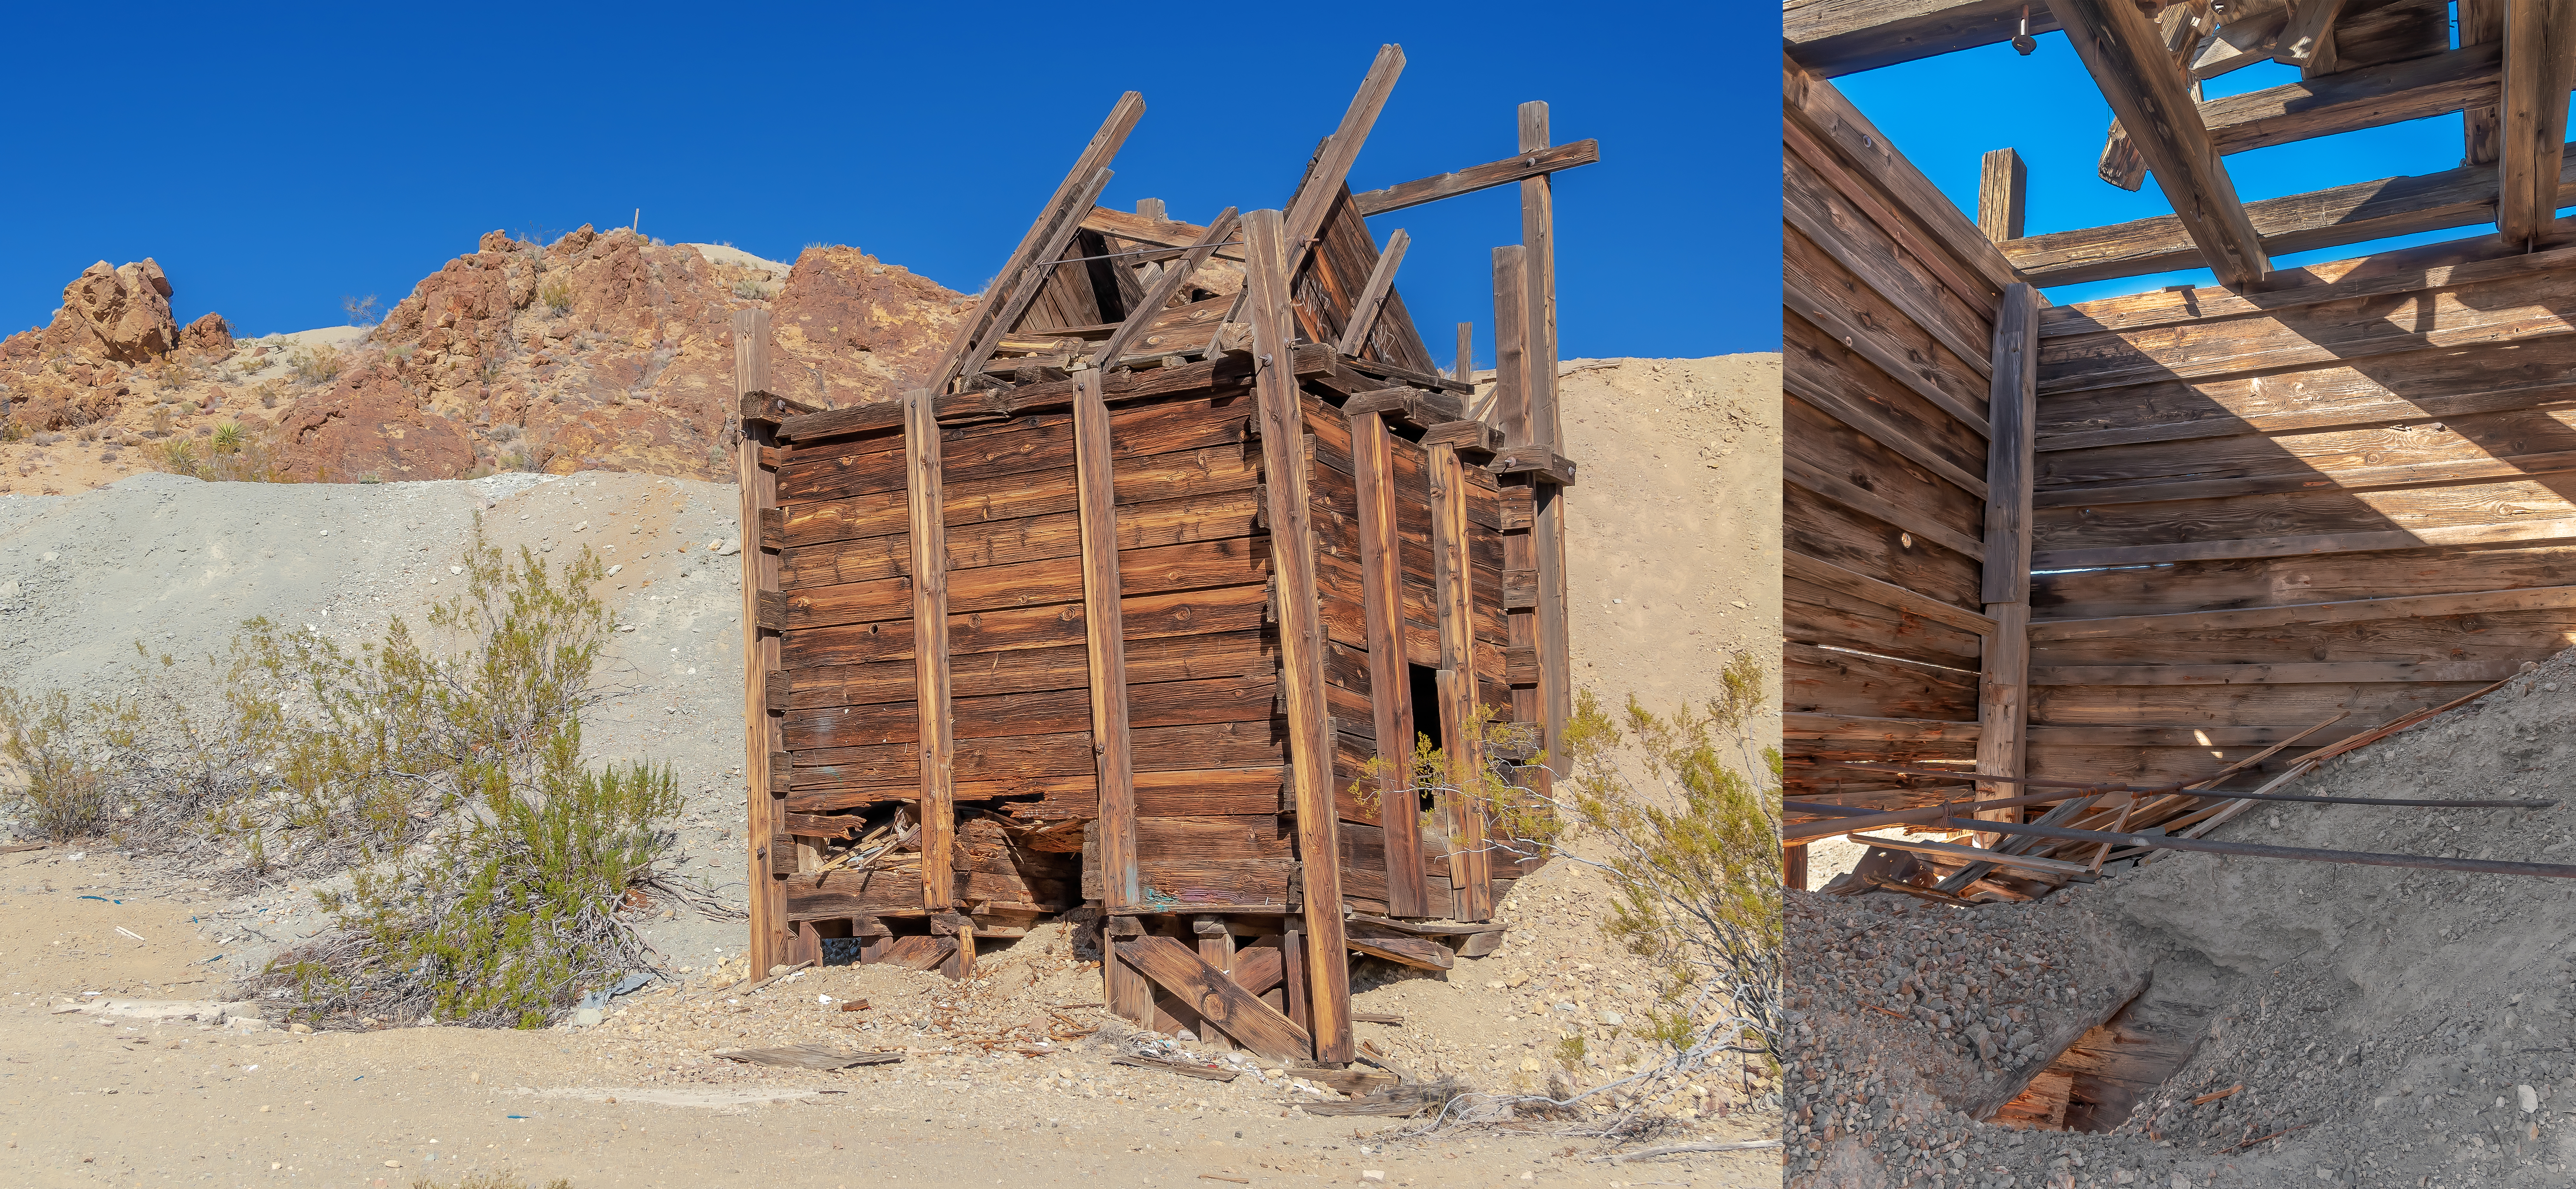
geotagged, nevada, searchlight, united states, usa, a6500, Charles Nelson, Clark County, Clark County Nevada, Clark County NV, desert, Desert Town, desolate, El Dorado Canyon, eldorado, Eldorado Mountains, Eldorado Valley, ghost town, isolated, lonely, lonesome, mining, nelson, Nelson Nevada, nevada desert, Nevada Ghost Town, Nevada SR165, Nevada State Route 165, outdoor, rocks, Route 165, sightseeing, small town, sony, SONY a6500, SONY Alpha 6500, sony mirrorless, SR165, State Route 165, tourist attraction, travel, travel photography, vacation, wood, shack, log cabin, house, building, landscape, lumber, home